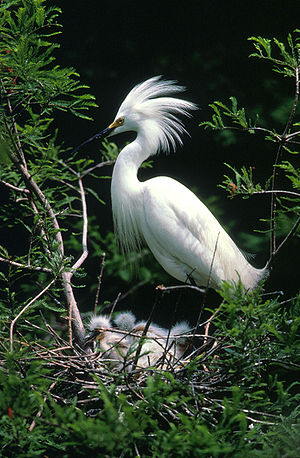
Hejrer
Snehejre (Egretta thula) med unger.
Snehejre (Egretta thula) med unger.
Hejrer er en familie af fugle i ordenen Pelecaniformes. Den omfatter vore hjemlige ynglefugle fiskehejre og rørdrum. Der findes 67 arter af hejrer i verden.